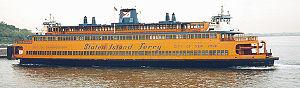
Staten Island est l'un des cinq arrondissements de New York, les quatre autres étant Manhattan, Brooklyn, Queens et le Bronx. Situé au sud-ouest de la ville, il comprend la Staten Island ainsi que quelques autres îles mineures.